Douro Wine Company

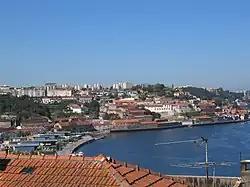
In the 17th and early 18th century, British wine merchants worked to consolidate their control over the Port wine industry which included building large warehouses in Vila Nova de Gaia "(pictured)" where they could store long term wine they bought on credit from Portuguese growers.

The Douro Wine Company (also known as the General Company of Agriculture of the Wines of the Upper Douro and in Portuguese Companhia Geral da Agricultura e Vinhos do Alto Douro) was a government oversight organization established by the Portuguese Prime Minister Sebastião José de Carvalho e Melo, Marquis of Pombal to regulate the trade and production of Port wine. Established in 1756, one of the first official duties of the company was the delineation of the boundaries of the Douro wine region. This act essentially made the Douro the world's first regional appellation. While the boundaries of the Chianti and Tokaji wine regions were outlined in 1716 and 1737, respectively, neither of these regions were "technically" appellations in the sense of being subjected to continued government control and regulations. Under their charter, Pombal invested an immense amount of control in the Douro Wine Company to regulate all exports of Port, set production quantities limits, fix maximum and minimum prices for grapes and to serve as sole arbitrator in any disputes between vine growers and Port shippers. In 1761, the company was further granted a monopoly on the sale of brandy which was used in the fortification process of Port winemaking. The Douro Wine Company continued to operate to 1833 (and was briefly revived from 1843 and 1853). Today, many of it functions have been deregulated with the Instituto dos Vinhos do Douro e do Porto or (Port and Douro Wines Institute) being the official regulating body of Port wine and Douro table wine production.